2011 World Championships in Athletics – Men's marathon

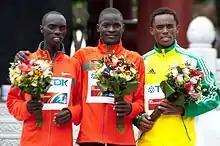
The men's marathon podium at the 2011 World Championships

The Men's marathon at the 2011 World Championships in Athletics was held starting and finishing at Gukchae-bosang Memorial Park on September 4. Abel Kirui was the defending champion.